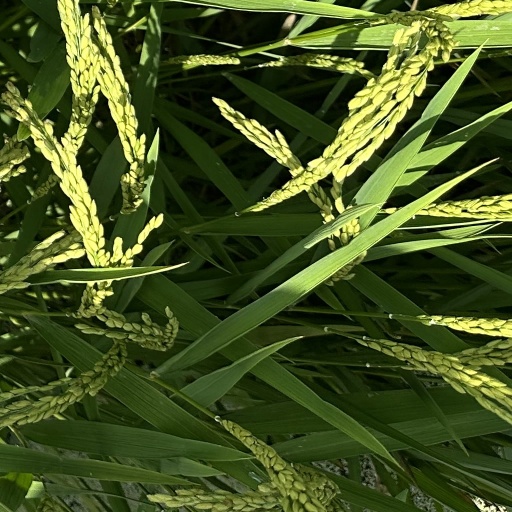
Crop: rice